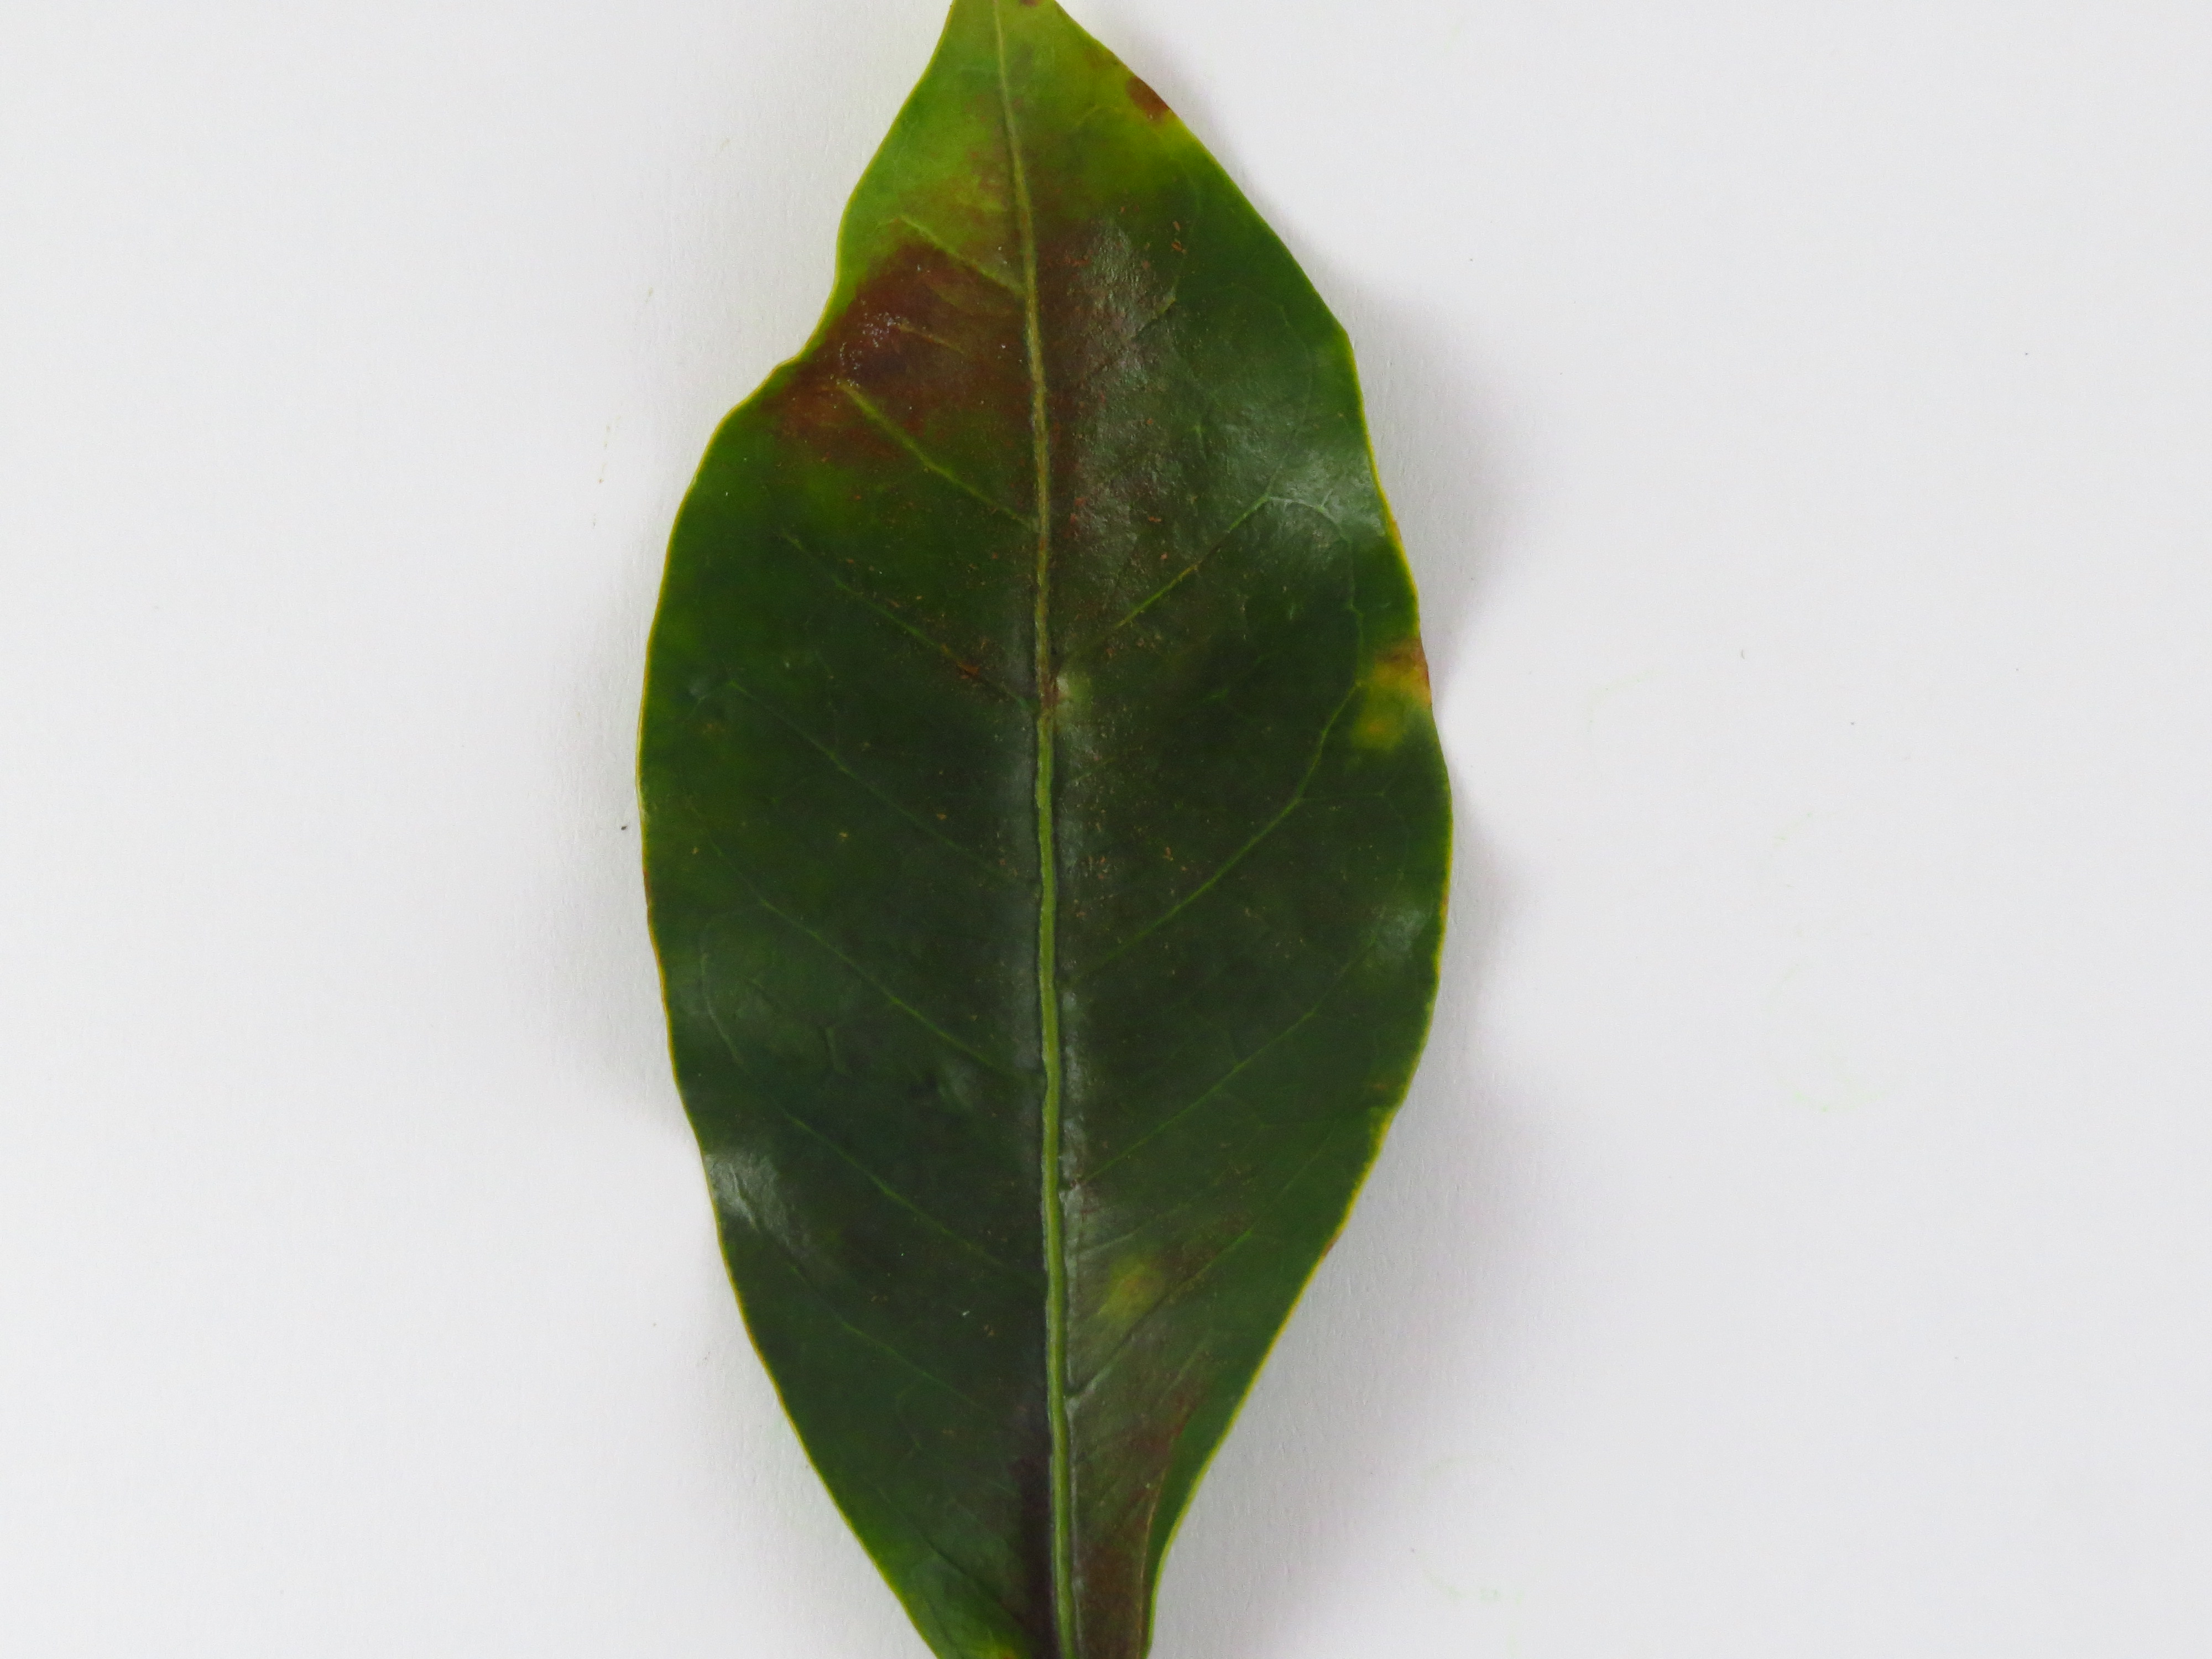
Label: phosphorus-P